Collectivization in Romania

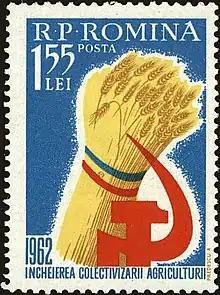
Stamp published in 1962 announcing "the conclusion of the collectivization of agriculture"

Despite those warnings, party cadres were employed and trained on strategies to recruit support for collectivization. Those individuals were chosen among the normal peasant population. Upon completion of their training, they would travel the country and speak to peasant farmers about the party and its efforts at collectivization. That usually included efforts to persuade the peasants to agree to collectivization and to the party's goals. Because that work was extremely difficult and tiring, it was often ineffective. In addition, many cadres did not themselves believe in the cause they were soliciting support for. Moreover, the work of the cadres often turned violent, with systems of terror employed to coerce peasants to agree.